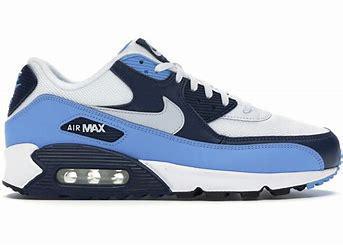
Brand: Nike
Model: Air Max 90 Sale